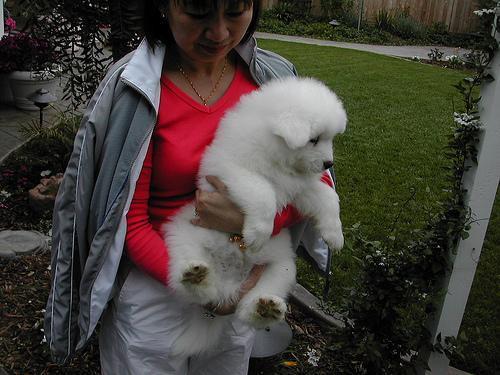
Samoyed